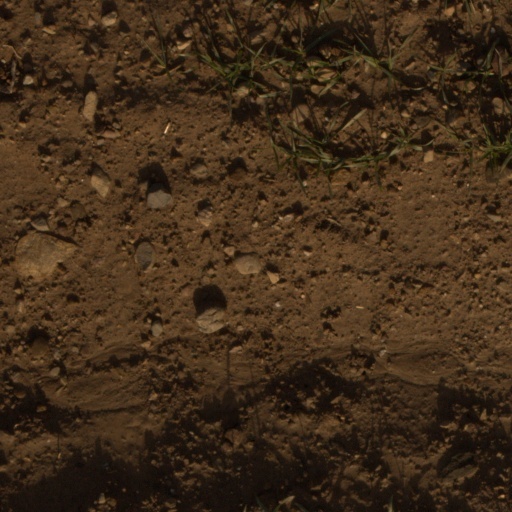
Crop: wheat